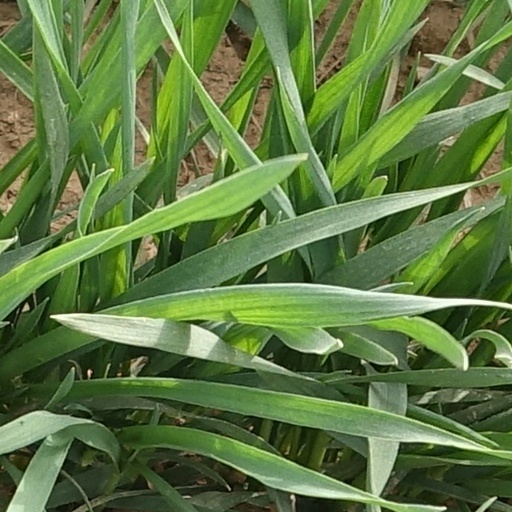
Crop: wheat